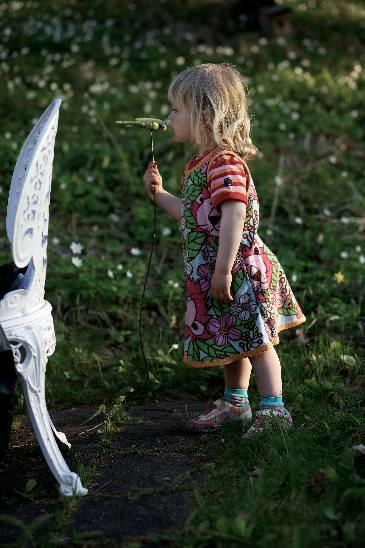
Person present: Yes